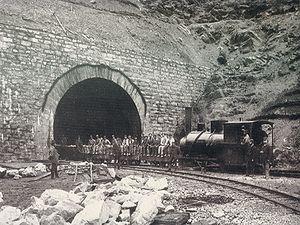
Le massif de Lechquellen est un massif des Préalpes orientales septentrionales. Il s'élève en Autriche. Il donne sa source au Lech, qui a pour origine le nom du massif.
Le tunnel ferroviaire de l'Arlberg relie les provinces autrichiennes du Vorarlberg et du Tyrol. D'une longueur de 10 648 m, il fait partie de la ligne de l'Arlberg.